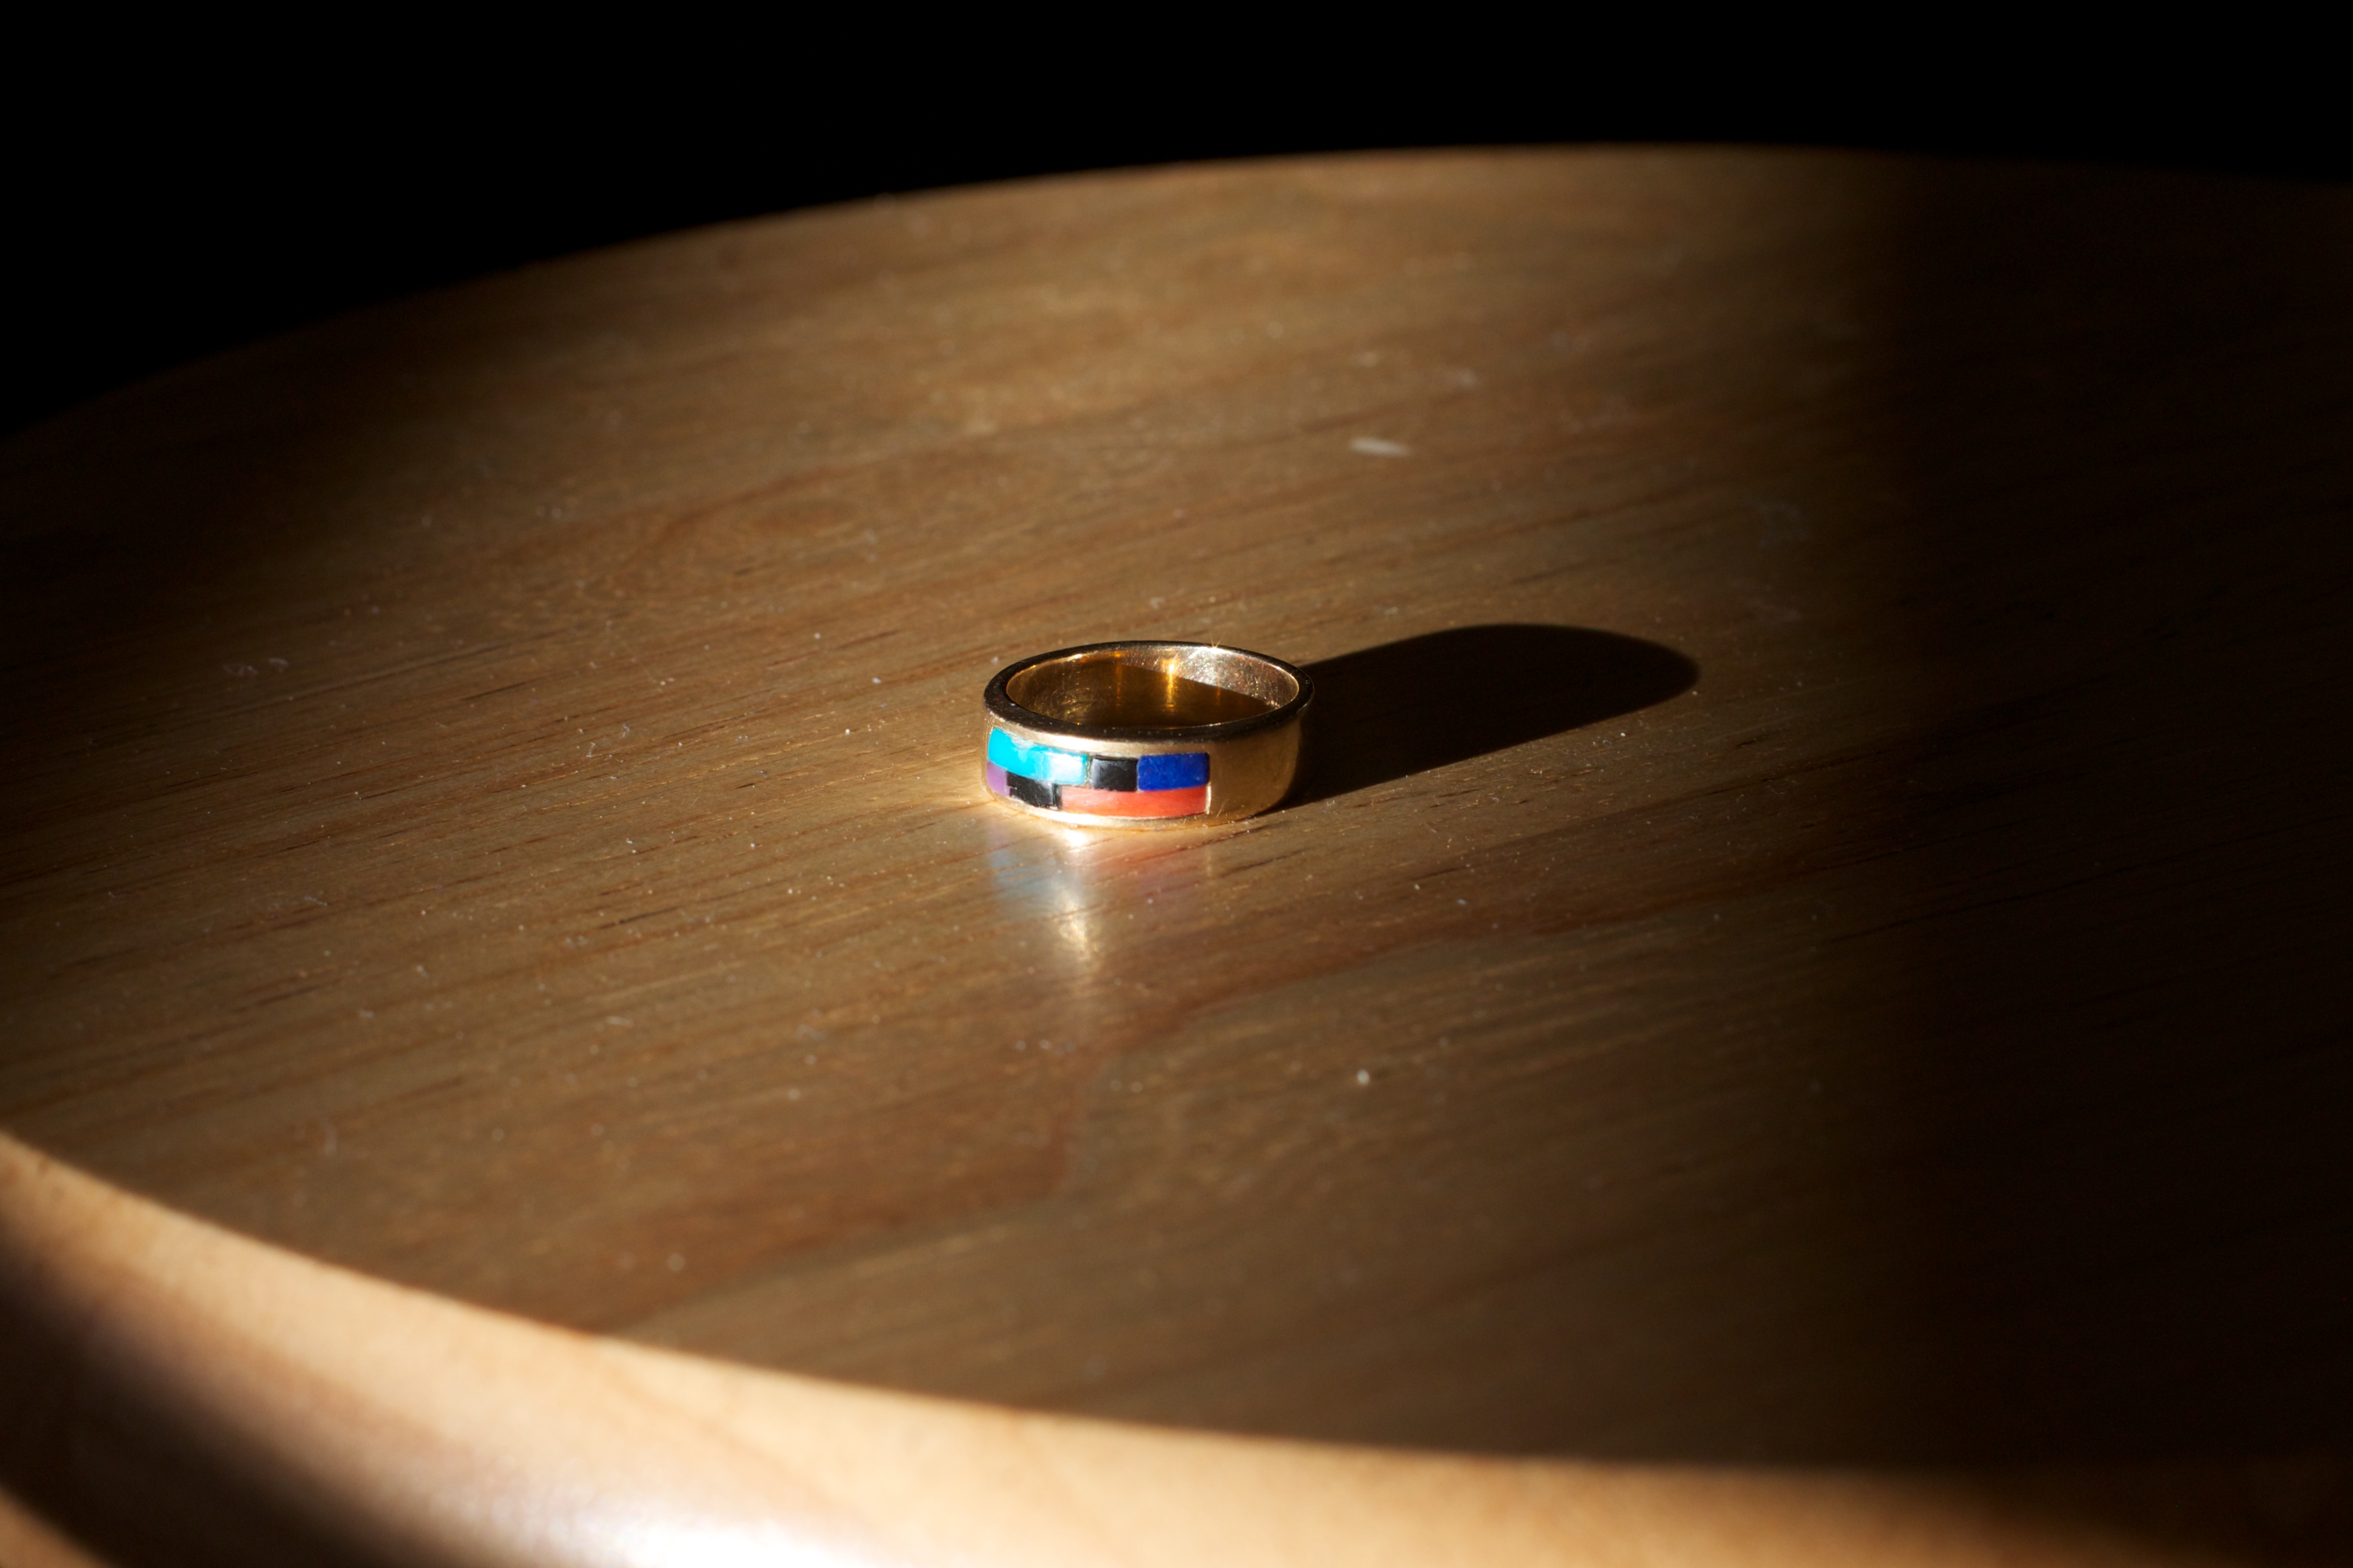
hand, light, ring, black, lighting, circle, close up, jewellery, shape, 2011365, macro photography, fashion accessory